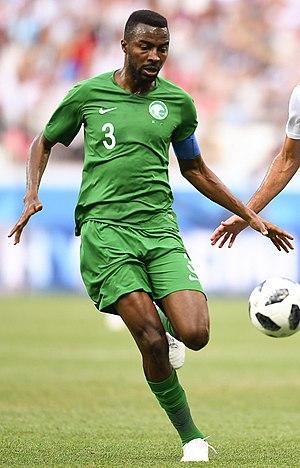
Osama Hawsawi, né le 31 mars 1984, est un footballeur international saoudien.